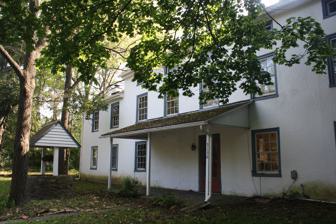
Building: Alan West Corson Homestead
Country: United States of America
Year built: 1820
Historic house in Pennsylvania, United States United States historic place Alan W. Corson Homestead U.S. National Register of Historic Places Alan West Corson Homestead. September 2012. Show map of Pennsylvania Show map of the United States Location 5130 Butler Pike, Whitemarsh Township , Pennsylvania Coordinates 40°7′0″N 75°15′55″W / 40.11667°N 75.26528°W / 40.11667; -75.26528 Area 3.5 acres (1.4 ha) Built 1734-1820 NRHP reference No. 73001649 Added to NRHP June 19, 1973 Alan West Corson Homestead is a historic house located in Whitemarsh Township , Montgomery County, Pennsylvania .  It was built in three sections between 1734 and 1820.  It is a 2 + 1 ⁄ 2 -story, stuccoed stone dwelling, six bays wide and two bays deep. It has a 2 + 1 ⁄ 2 -story rear ell.  Also on the property is a contributing smoke house.  The property was used for one of the earliest area nurseries and a boarding school . Abolitionism Grandson Alan Wright Corson (1788–1882) and his family were Quakers and abolitionists . He was one of the founders of the Montgomery County Anti-Slavery Society (1837), and turned the house into a station on the Underground Railroad . His brother George built nearby Abolition Hall as a meeting place for anti-slavery groups. It was added to the National Register of Historic Places in 1973. It is located in the Cold Point Historic District . Notes